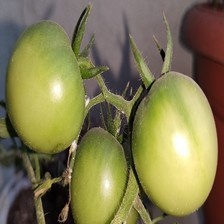
Label: tomato